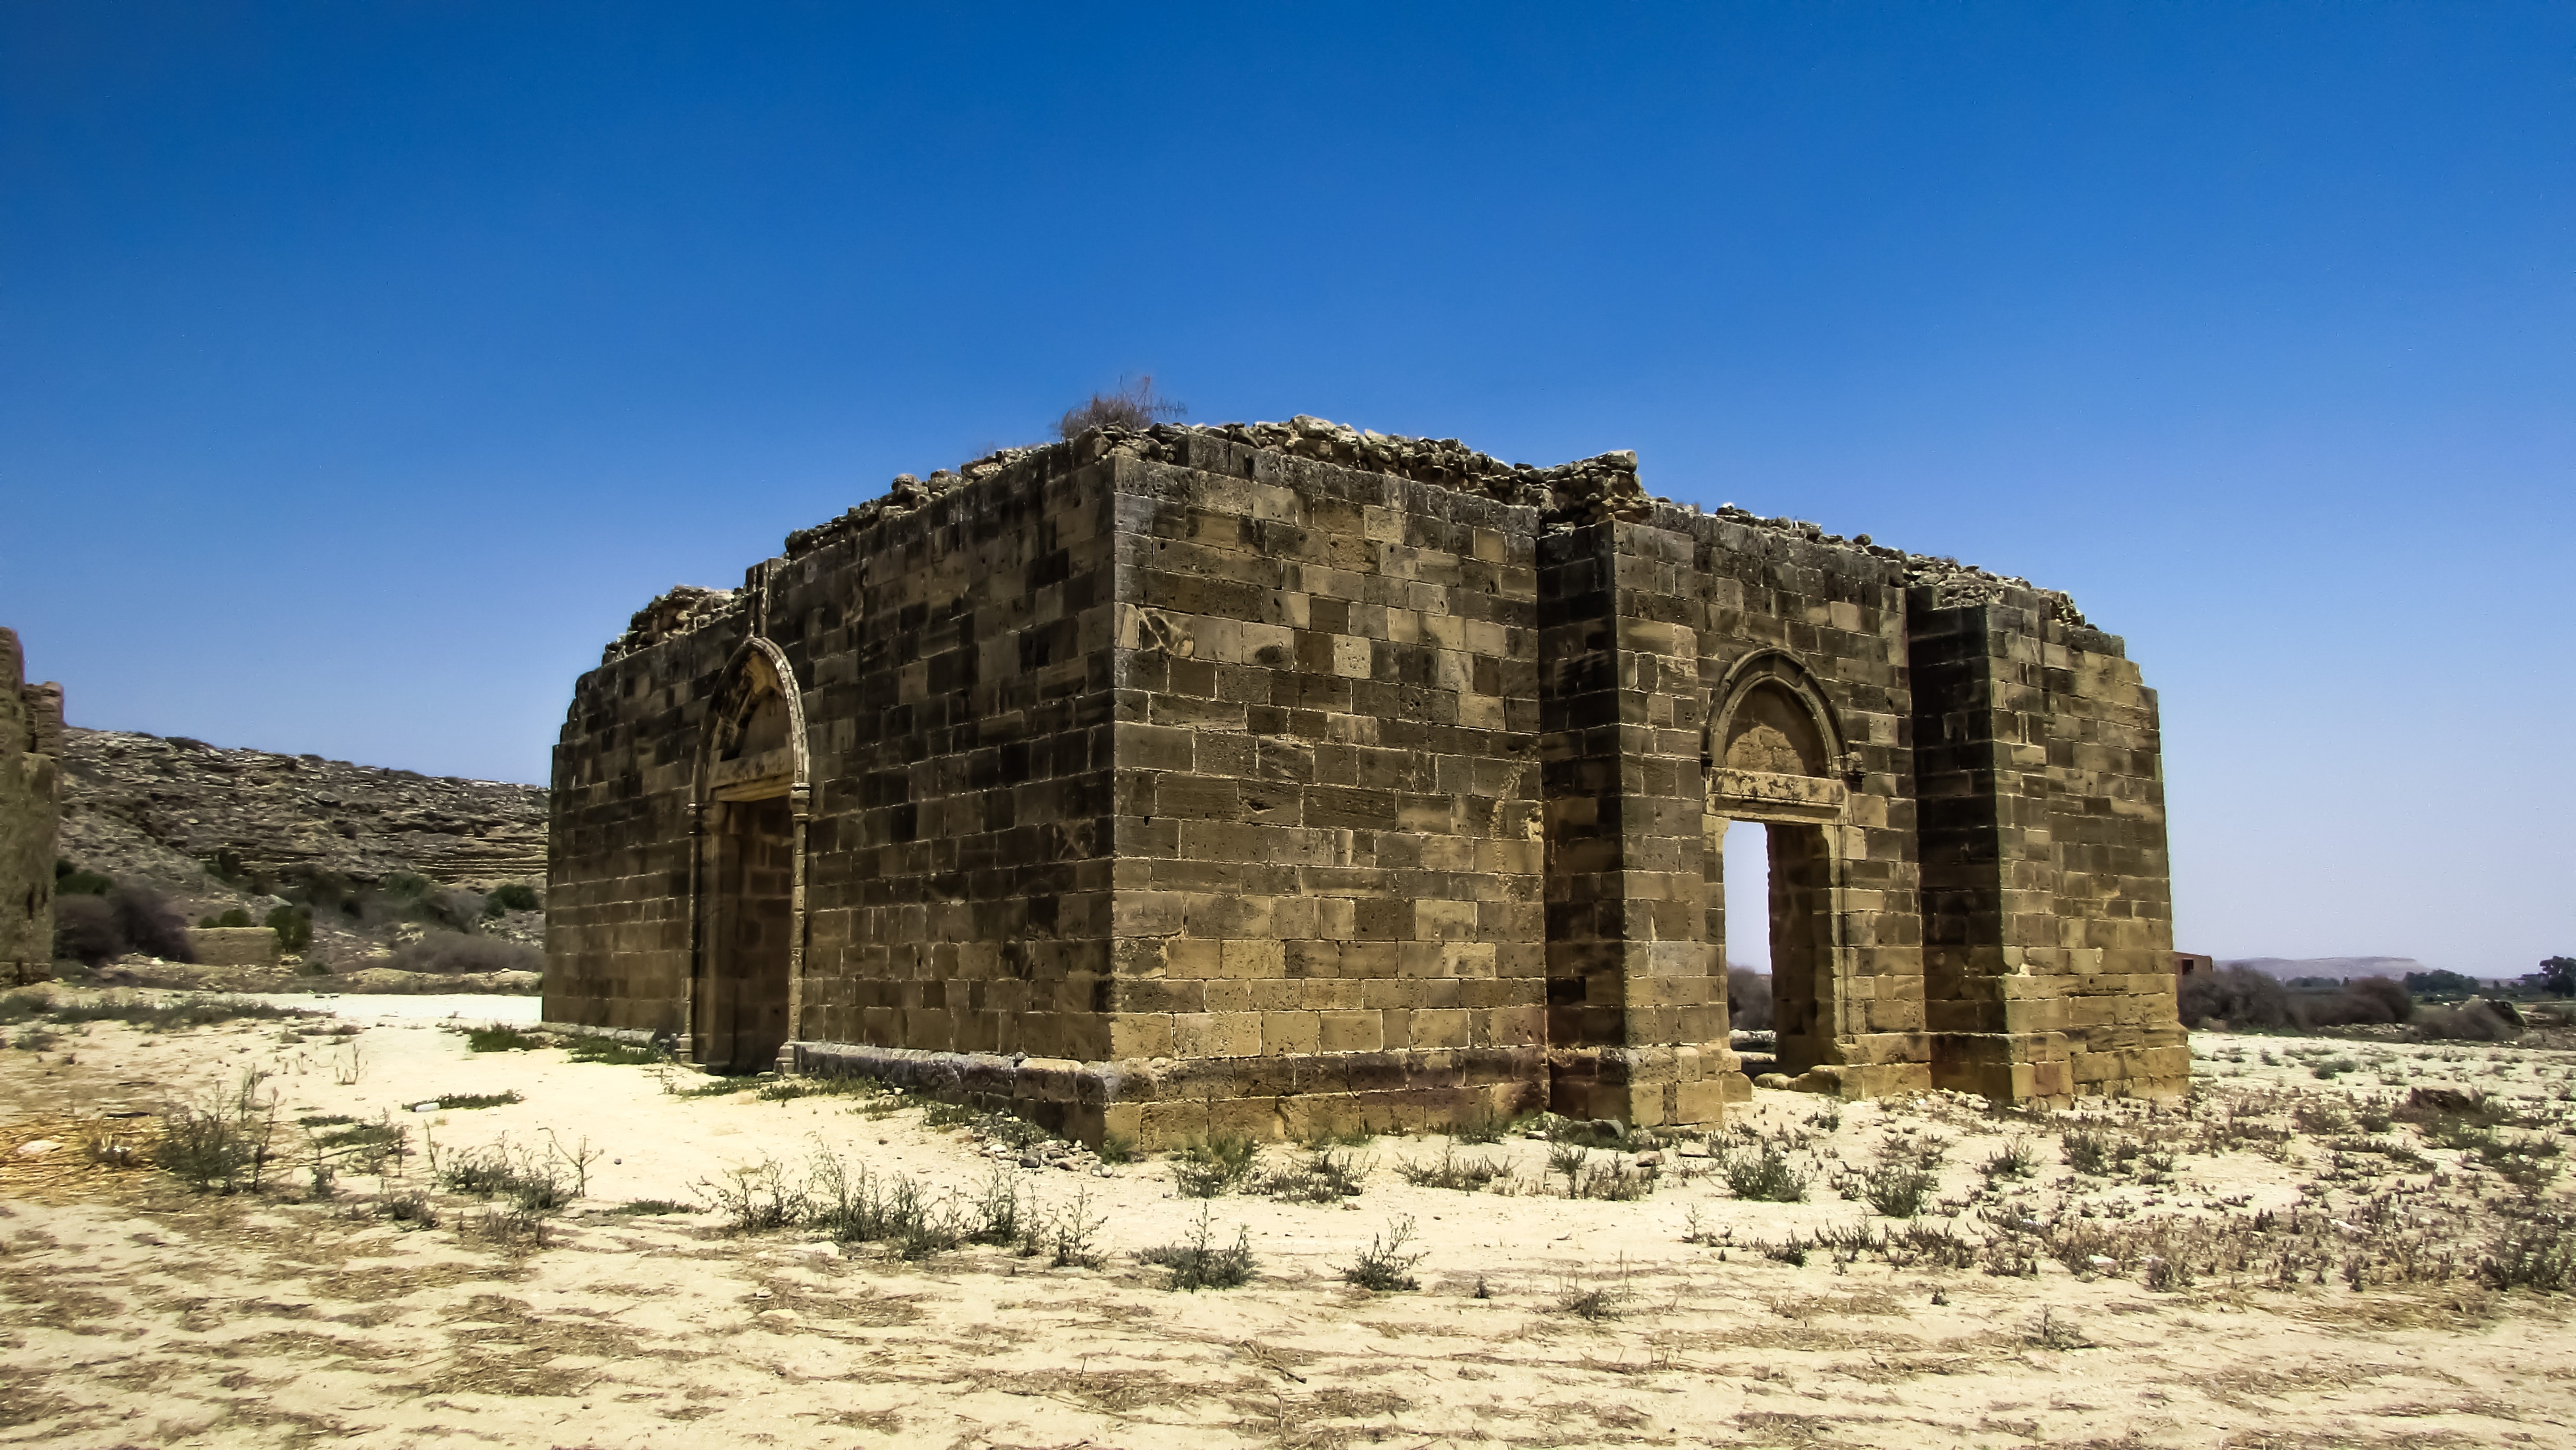
architecture, building, old, monument, village, abandoned, church, fortification, gothic, place of worship, deserted, temple, ruins, monastery, cyprus, wadi, archaeological site, unesco world heritage site, ayios sozomenos, historic site, ancient history